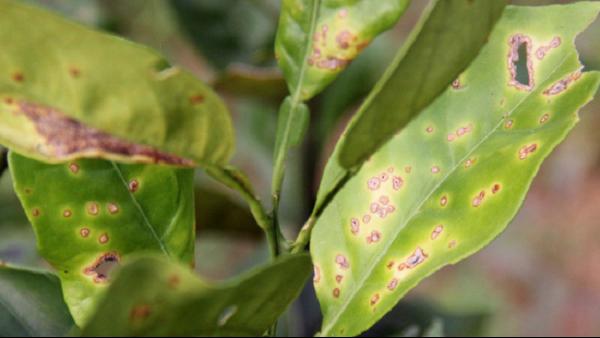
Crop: unknown
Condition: citrus_citrus_canker